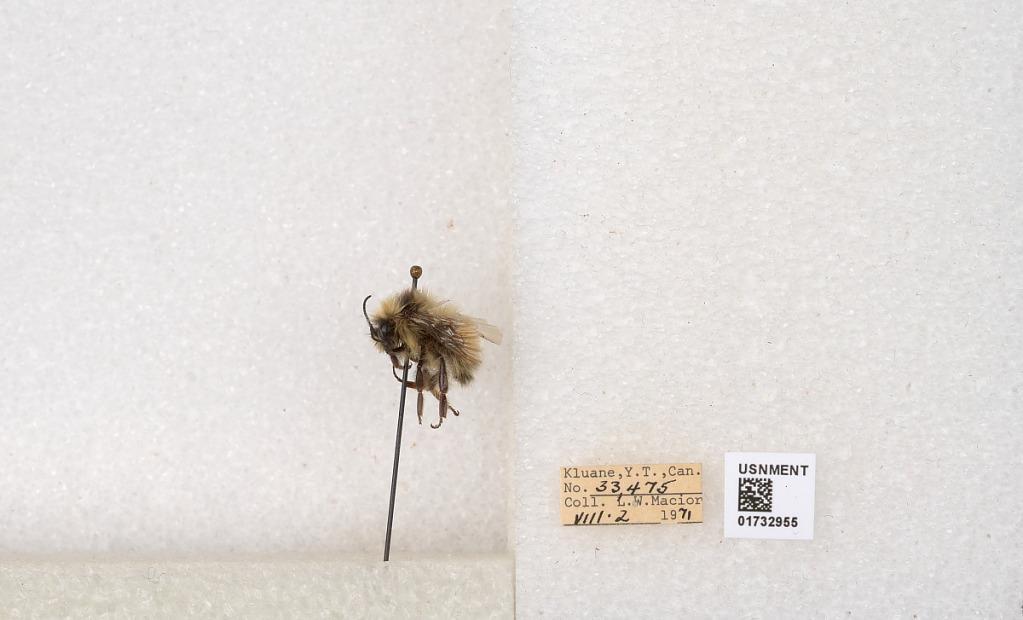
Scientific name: Bombus (Pyrobombus) sylvicola Kirby
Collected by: L. Macior
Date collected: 1971-8-2
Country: Canada
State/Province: Yukon Teritory
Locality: Kluane National Park and Reserve
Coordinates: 60.7493, -139.504